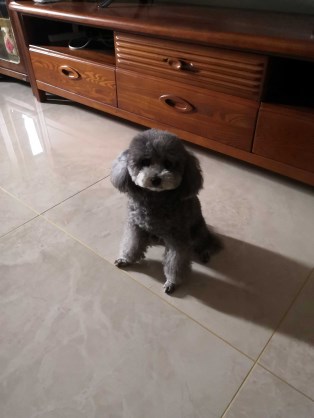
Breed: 2925-n000114-toy_poodle